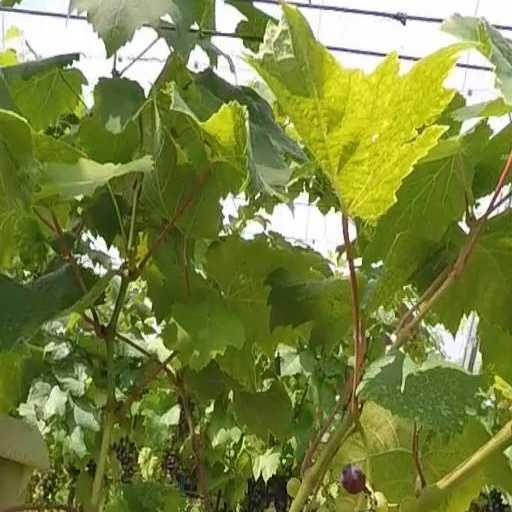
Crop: grape